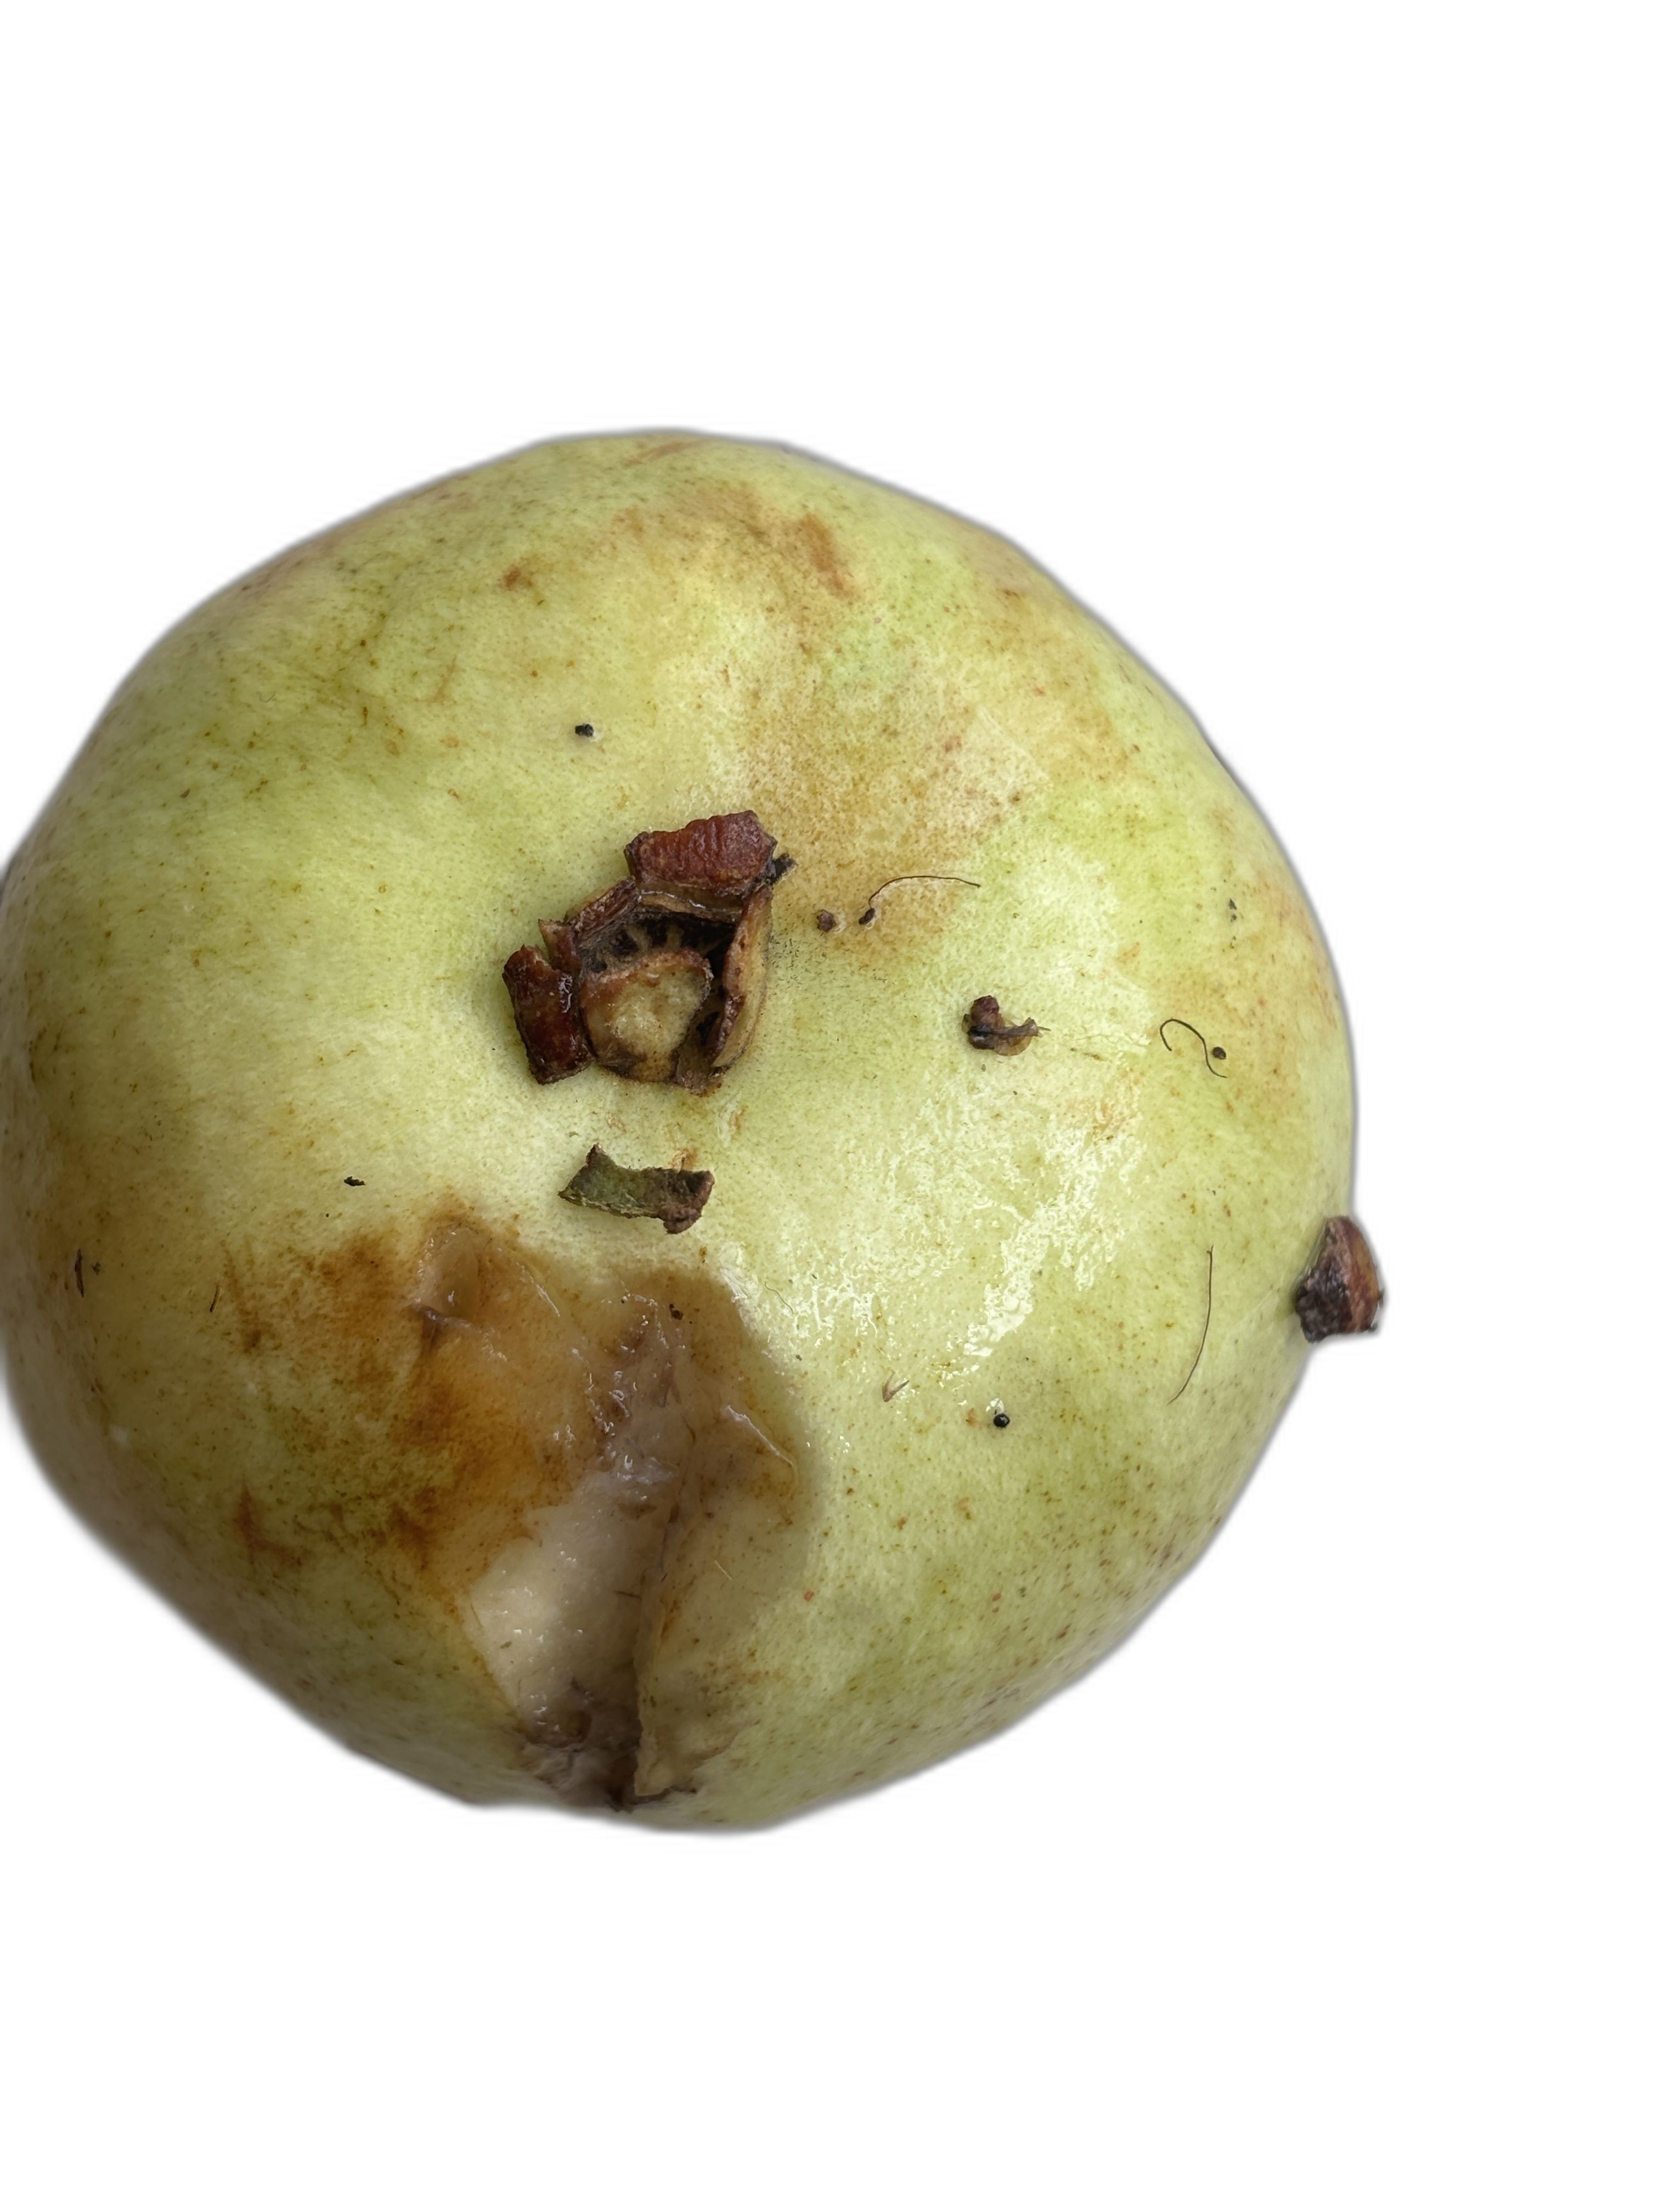
Plant part: fruit
Disease: Styler end root